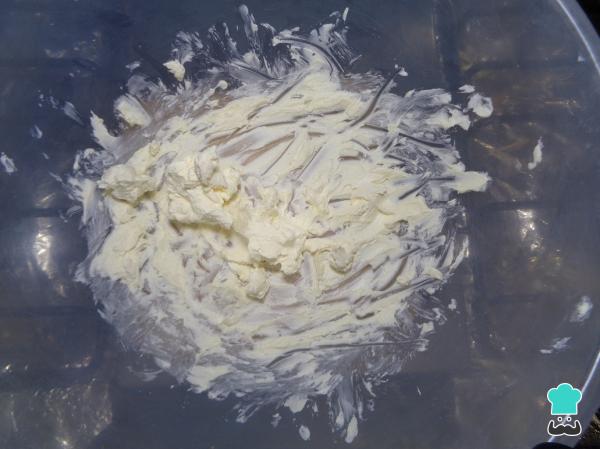
Tomamos la mantequilla, la colocamos en un tazón profundo y comenzamos a batirla. Utilizamos una batidora y batimos hasta que adquiera una textura cremosa. Si no tenemos una batidora lo podemos hacer con unas varillas manuales o una espátula. Luego, añadimos el azúcar y seguimos batiendo.